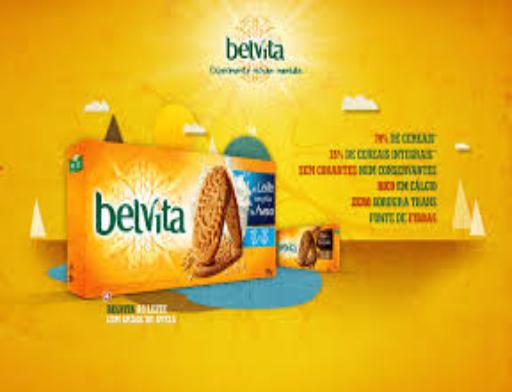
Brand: Belvita
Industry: Food